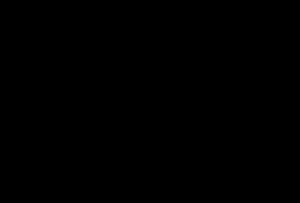
Adolf Dassler / Liv / Grundlæggelsen af Adidas
Adidas registrerede logo med de tre striber
Adolf " Adi " Dassler var en tysk skomager, opfinder og iværksætter, der grundlagde det tyske sportstøjsfirma Adidas. Han var også den yngre bror til Rudolf Dassler, grundlægger af Puma. Dassler var en innovatør inden for design af atletisk sko og en af de tidlige producenter, der fik reklame fra atleter til at drive salg af hans produkter. Som et resultat af hans koncepter byggede Adi Dassler den største producent af sportsbeklædning og udstyr. Da han døde havde Adidas 17 fabrikker og et årligt salg på en milliard mark.